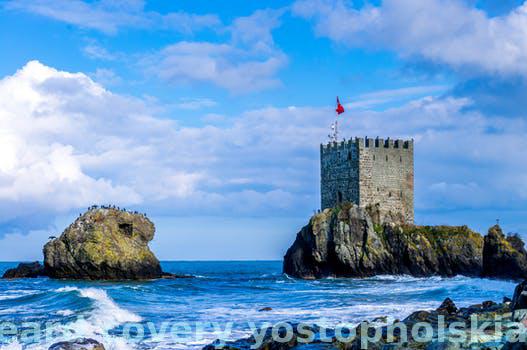
Label: Watermark